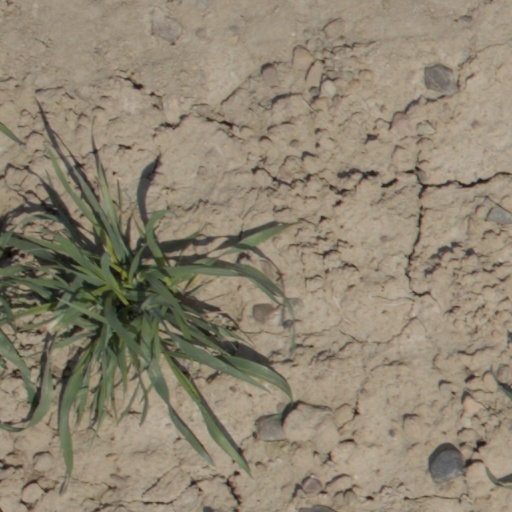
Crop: wheat